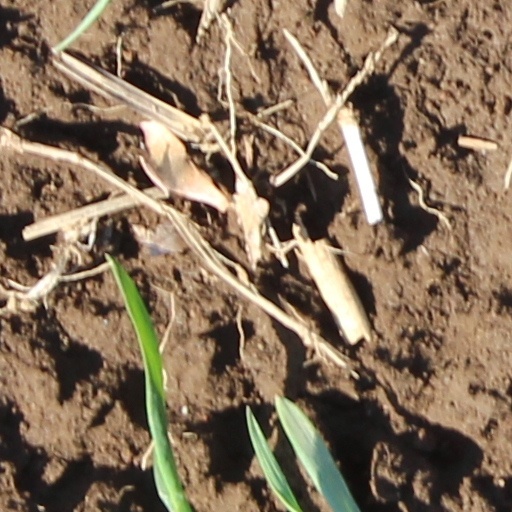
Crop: wheat